Dermot Murnaghan

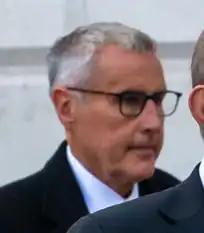
Murnaghan in 2022

Dermot John Murnaghan (born 26 December 1957) is an English media personality, notable as a journalist, news reporter and television host. He has been a presenter for numerous networks, including at Channel 4, a news presenter at CNBC Europe, Independent Television News and BBC News. He presented news programmes in a variety of time slots from when he joined Sky News in 2007, until the end of February 2023.